J. Campbell White

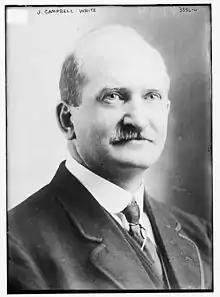
J. Campbell White

J. Campbell White (March 31, 1870 – March 24, 1962) was a General Secretary of the YMCA in Calcutta and an American President of the College of Wooster in Ohio.